The Lady Tasting Tea

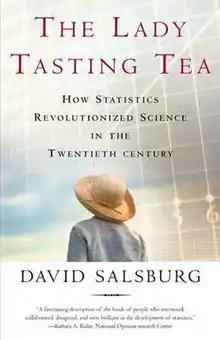
English edition

The Lady Tasting Tea: How Statistics Revolutionized Science in the Twentieth Century is a book by David Salsburg about the history of modern statistics and the role it played in the development of science and industry.